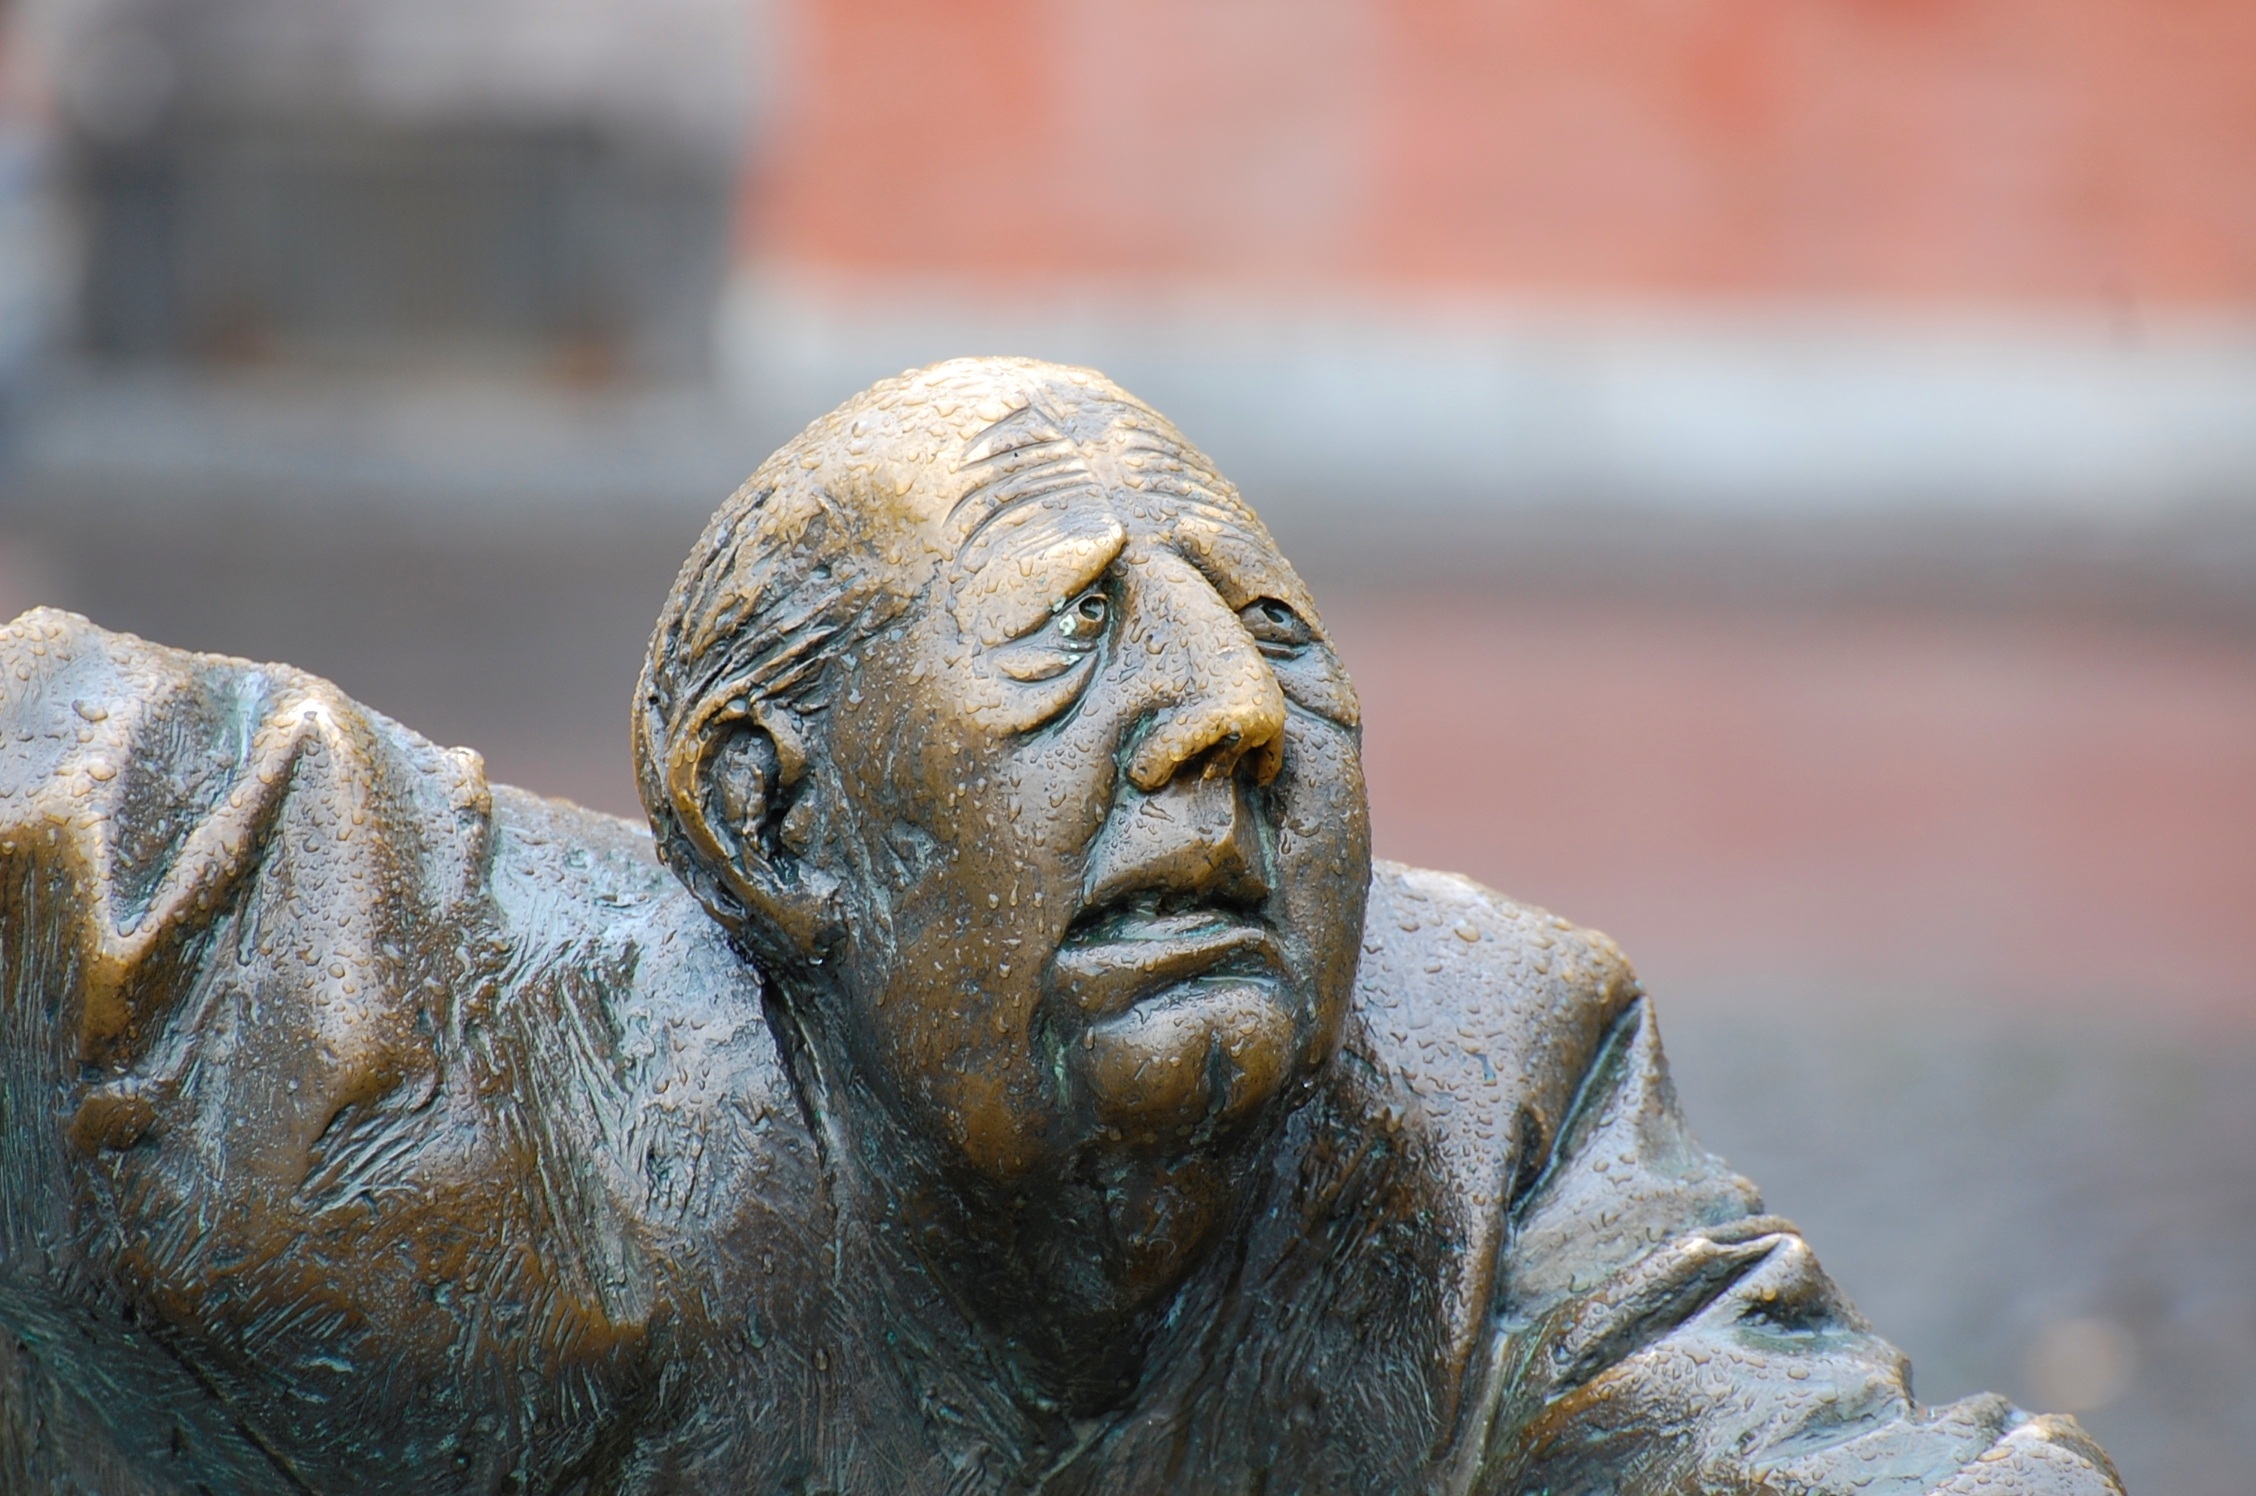
monument, statue, close up, face, sculpture, art, temple, head, carving, suffering, ask, ancient history, aachen elise fountain